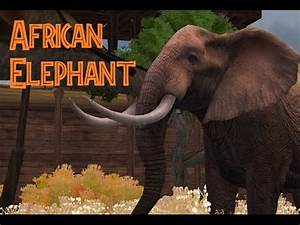
Label: elefante